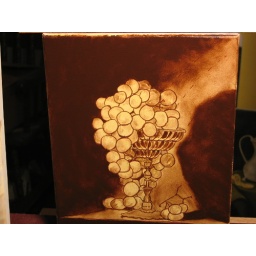
Burnt umber underlayer of oil painting of grapes in a golden cup.